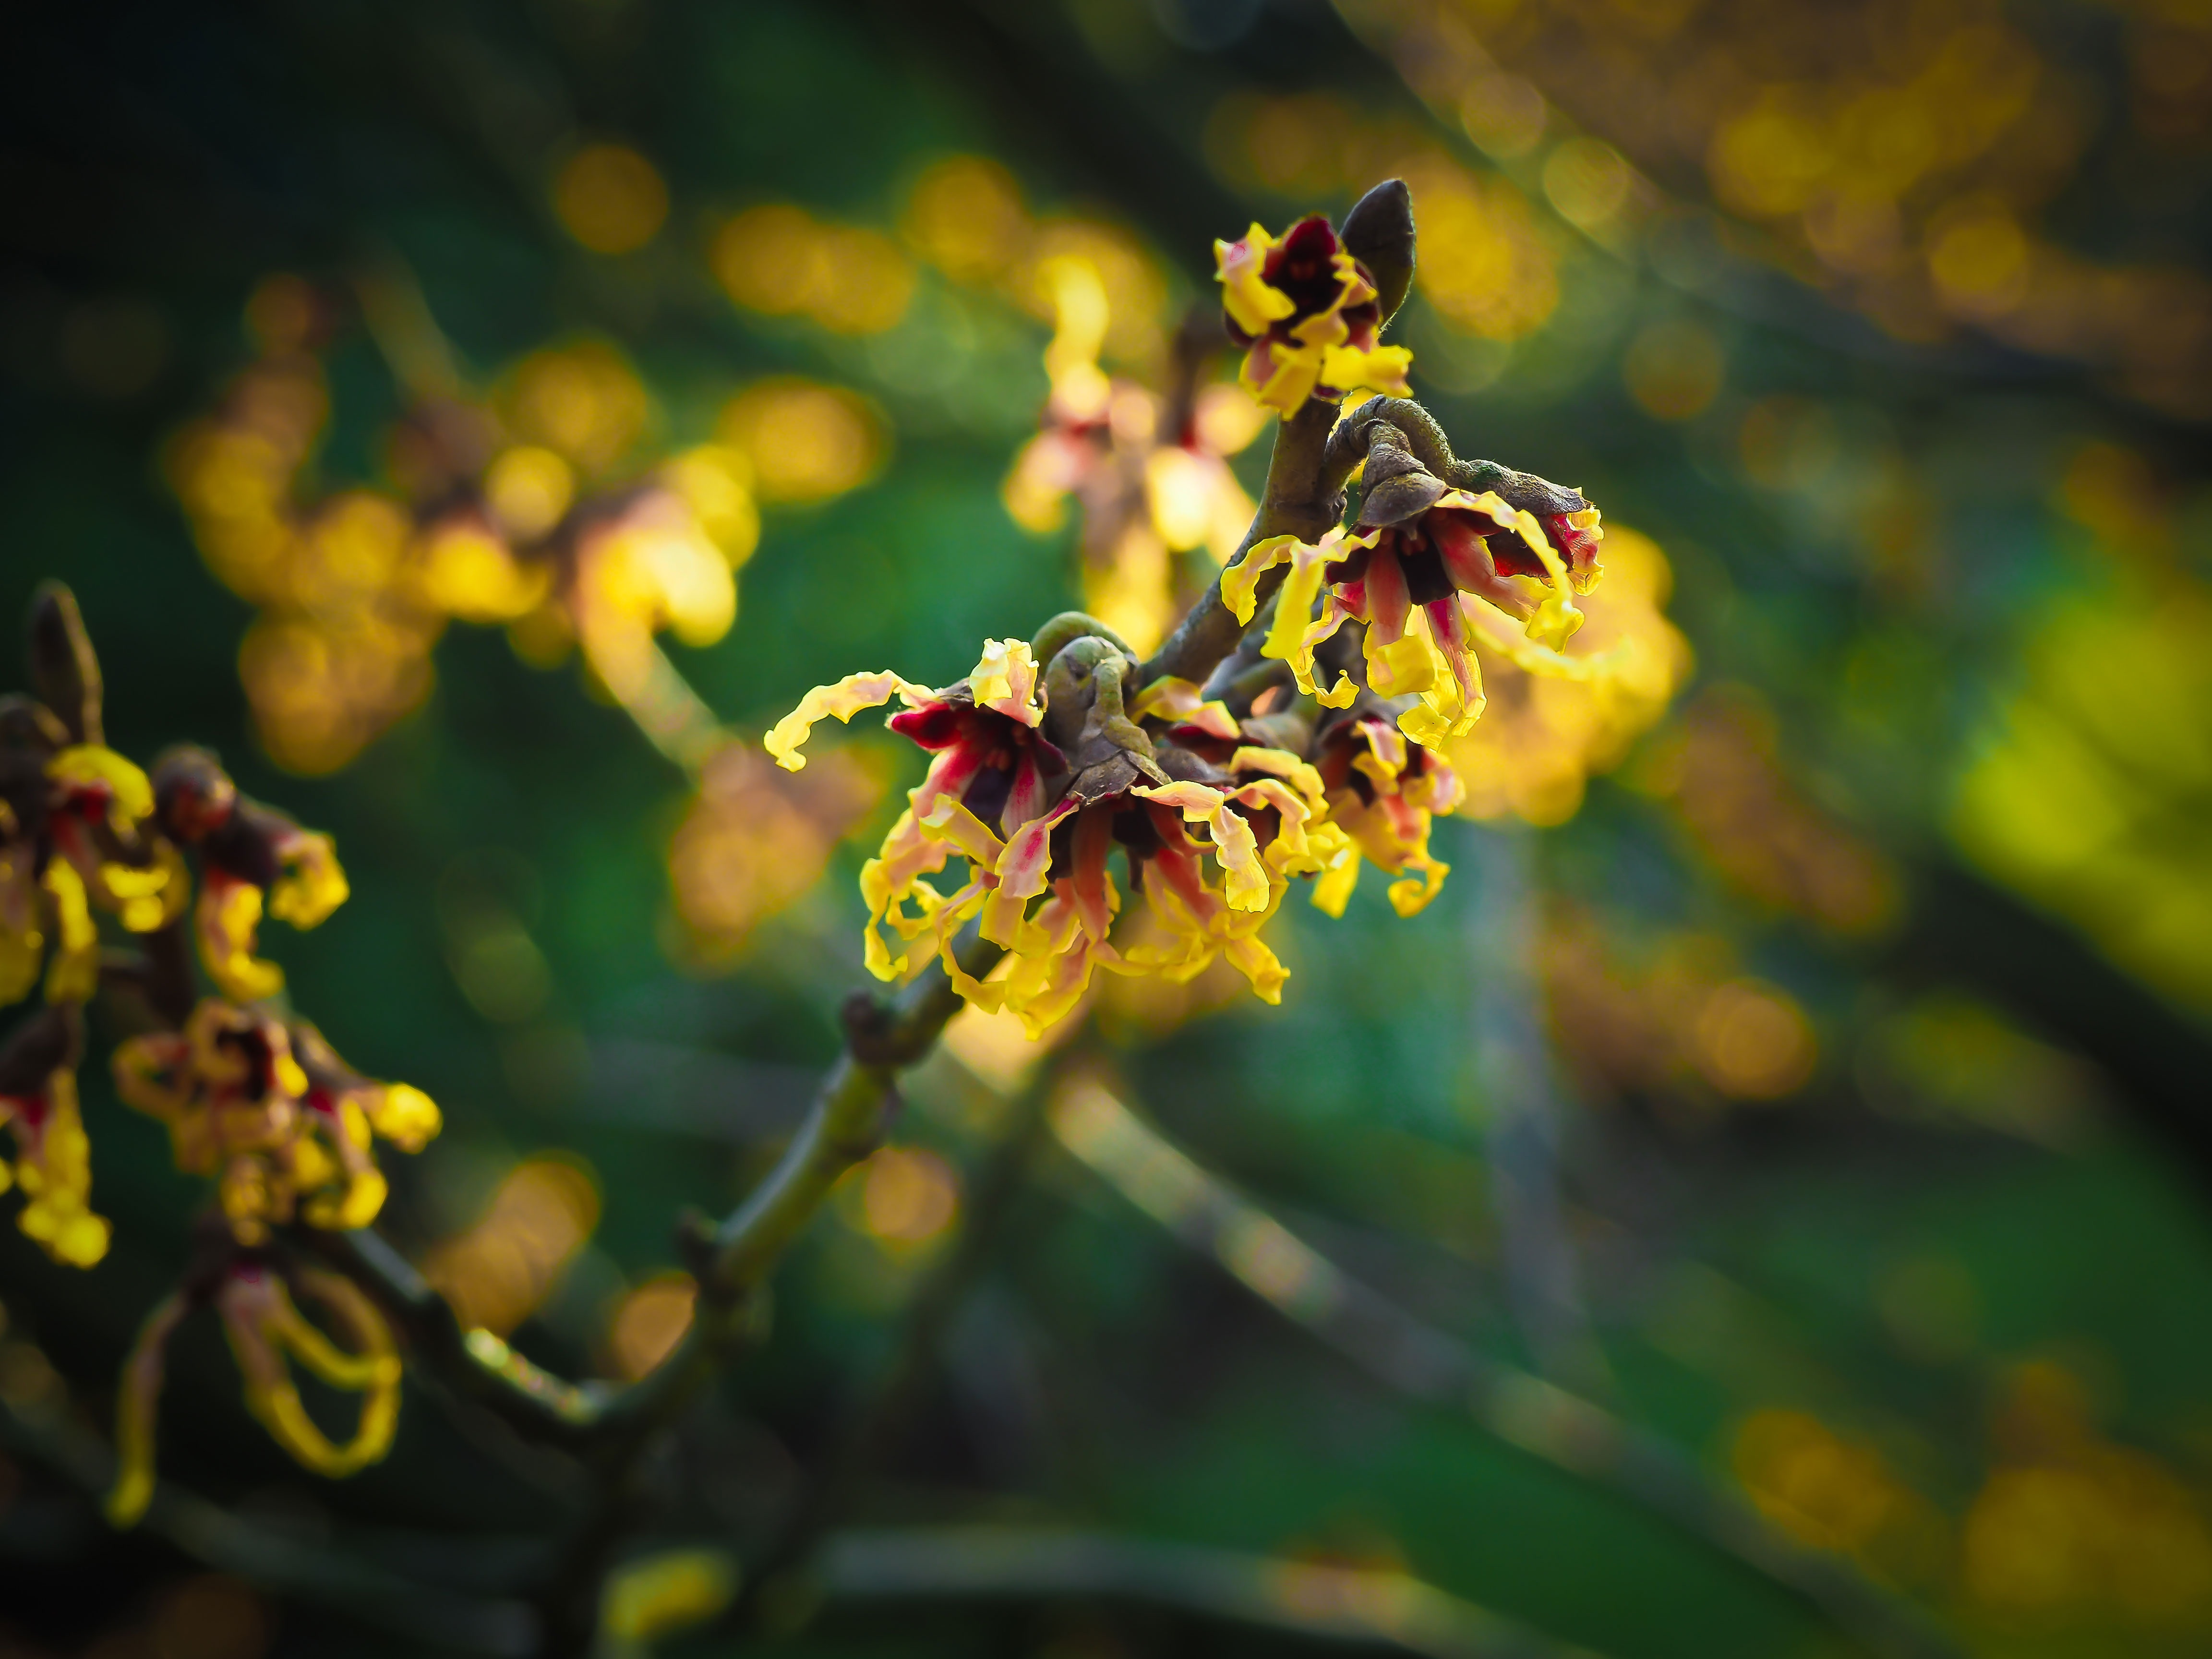
tree, nature, branch, blossom, plant, photography, sunlight, leaf, flower, bloom, pollen, spring, green, insect, autumn, botany, yellow, garden, flora, season, fauna, invertebrate, wildflower, close up, shrub, bee, bud, macro photography, flowering plant, honey bee, witch hazel, plant stem, land plant, membrane winged insect